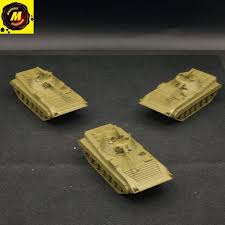
Label: BMP